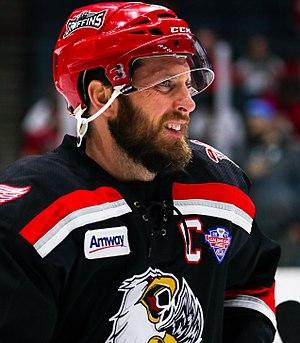
Nathan Paetsch est un joueur professionnel canadien de hockey sur glace.